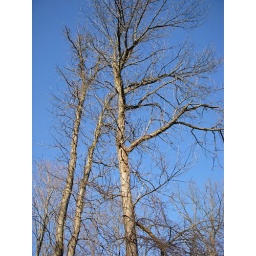
trees against the sky